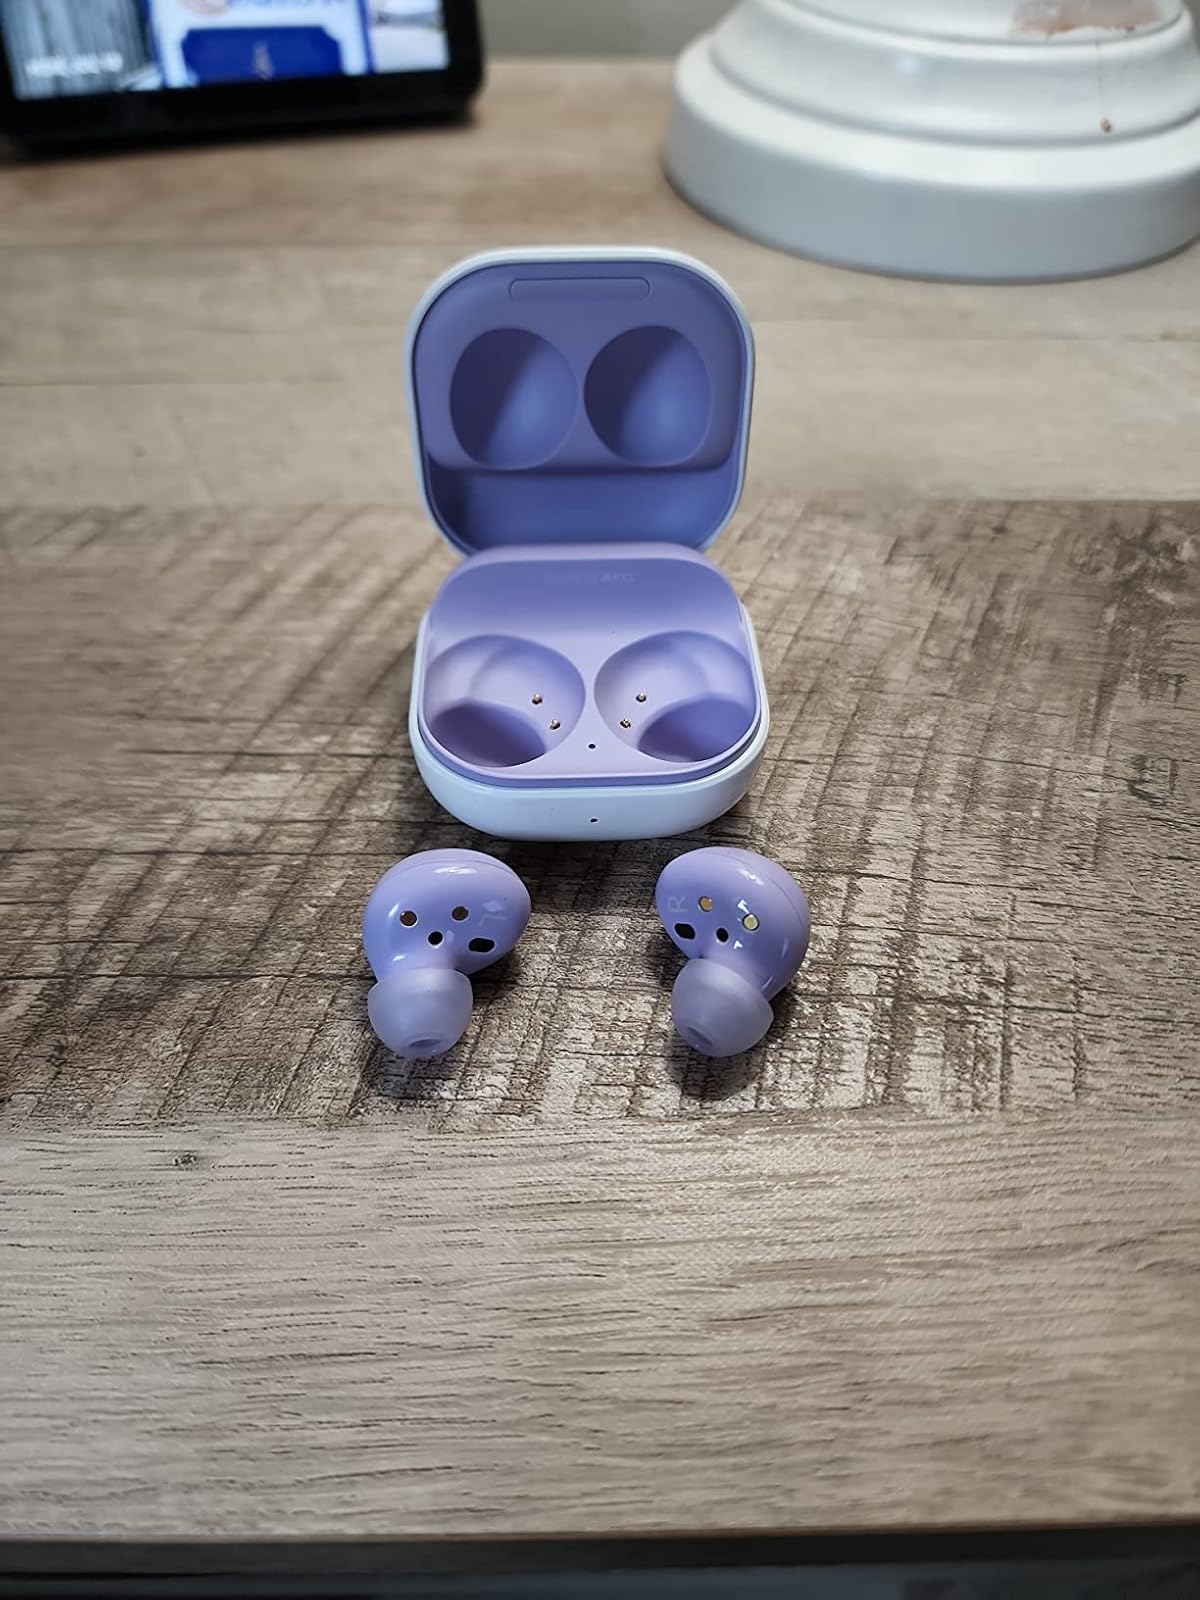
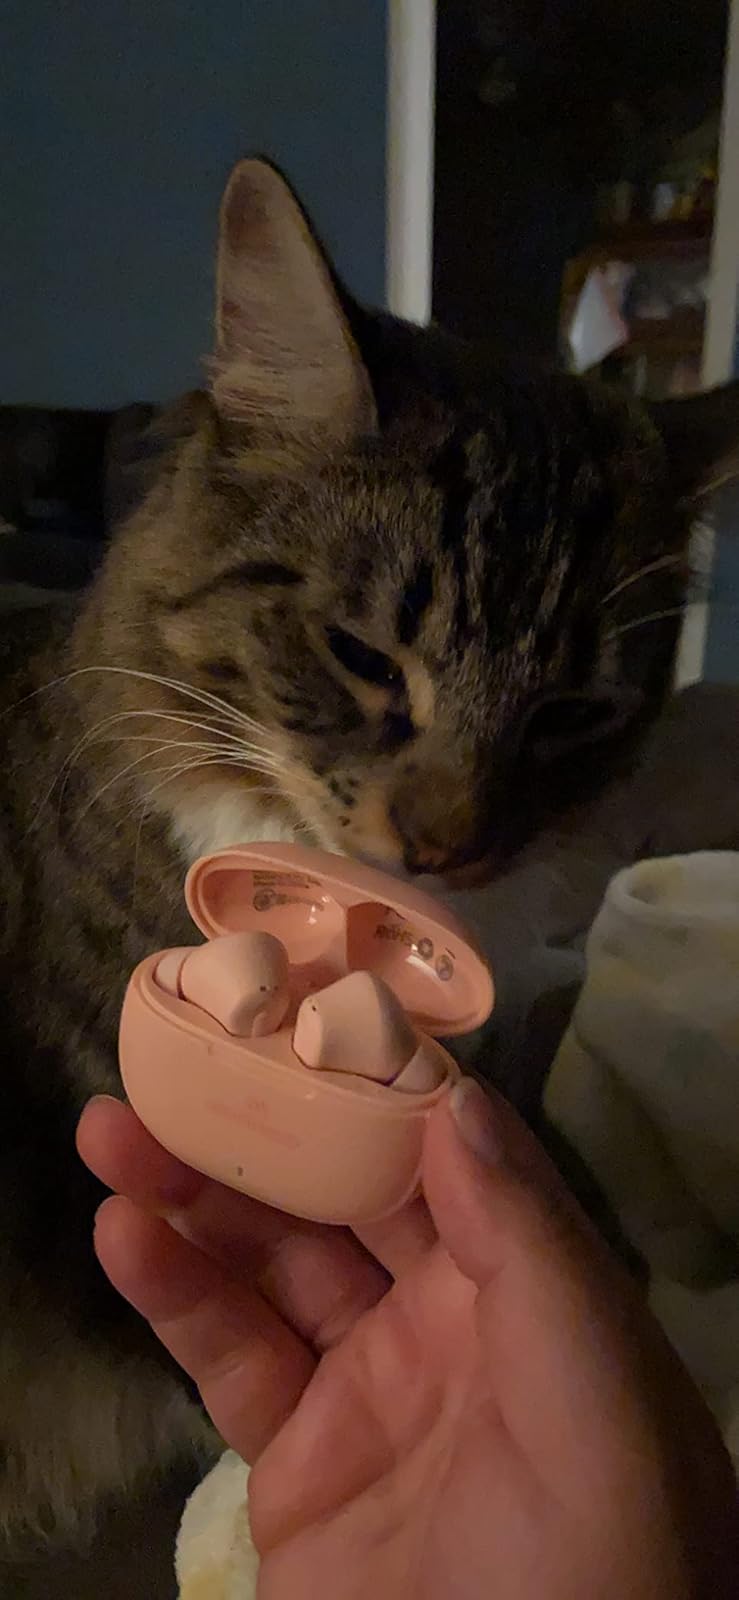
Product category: earbuds
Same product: no